Smadar Shir

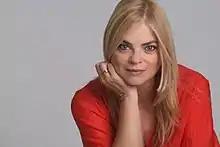
Shir in 2009

Smadar Shir-Sidi (Hebrew: סמדר שיר; born September 10, 1957) is an Israeli writer, journalist, playwright and songwriter. She has written over 400 books.